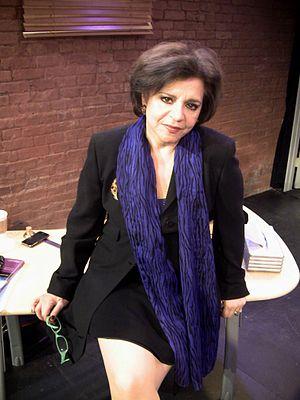
Kathryn Kates, née à New York, est une actrice de télévision et de cinéma américaine.